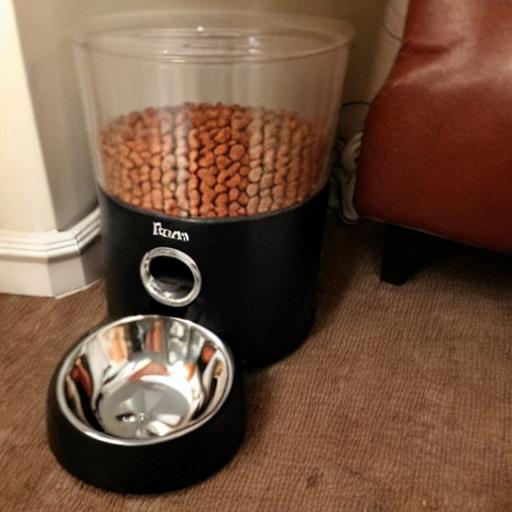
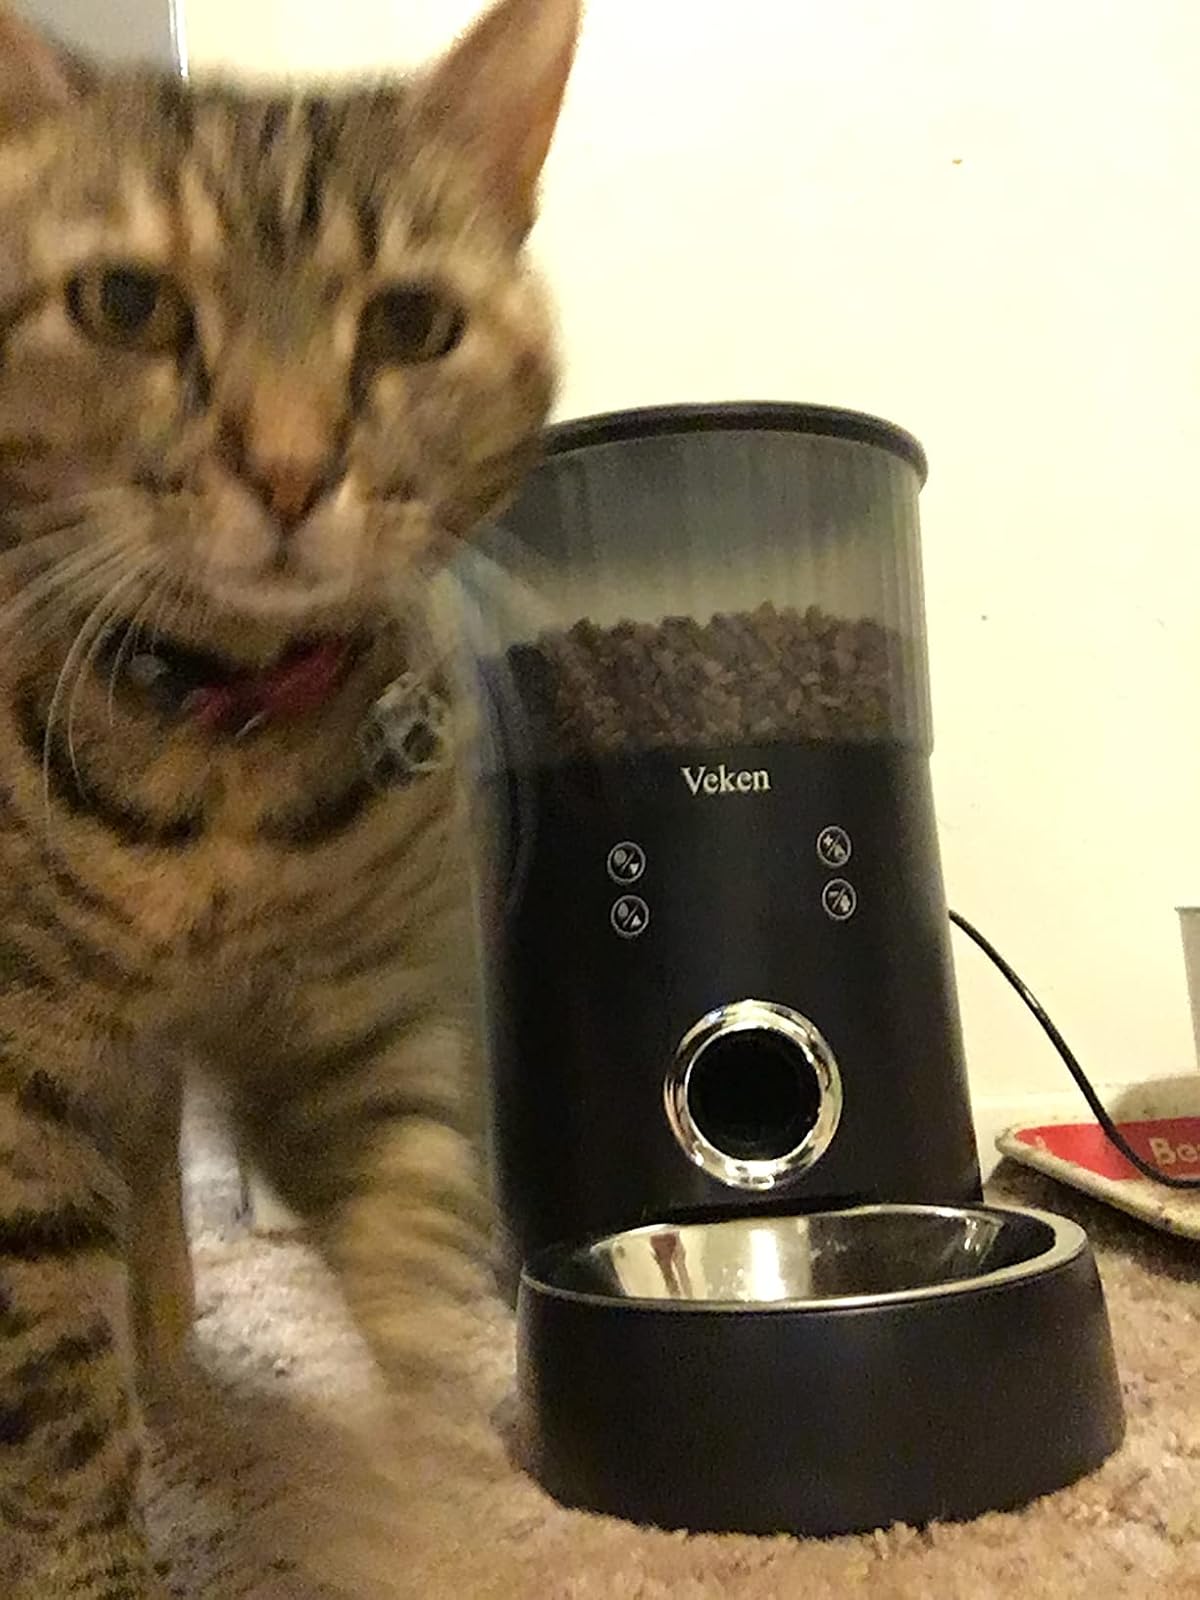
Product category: items_feeder
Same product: no